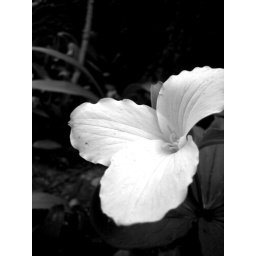
Some kind of awesome looking flower found in a forest near my house